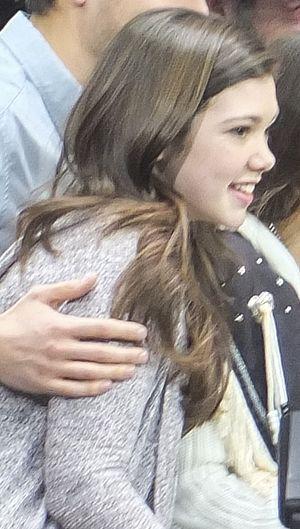
Alisha Newton en 2015 lors d'une convention
Alisha Newton est une actrice canadienne née le 22 juillet 2001 à Vancouver.